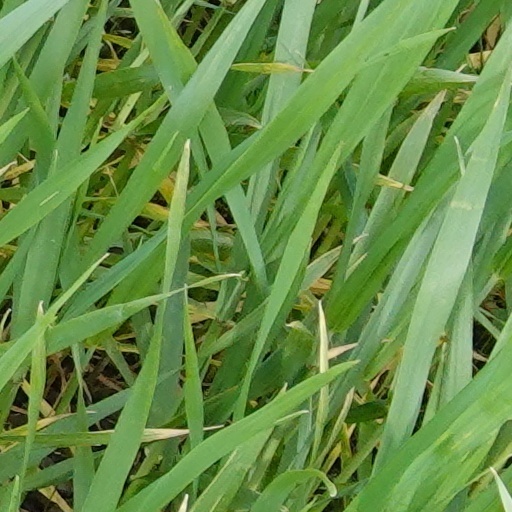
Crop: wheat